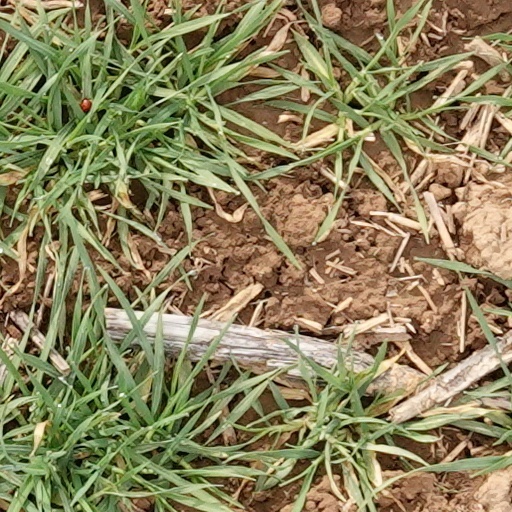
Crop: wheat